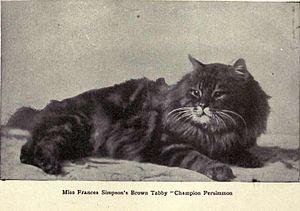
Le persan est une race de chat à poil long. Ce chat de taille moyenne à grande est caractérisé par son poil long et abondant, sa silhouette toute en rondeur et son visage au museau très court. Reconnue depuis la fin du XIXᵉ siècle, la race est d'abord modifiée par les Anglais, puis essentiellement par les États-Unis après la Seconde Guerre mondiale.